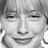
Emotion: happy